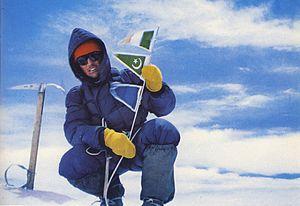
La liste de grimpeurs et d'alpinistes est la liste des personnes notables pour leurs activités d'alpinisme, d'escalade.
Walter Bonatti, né le 22 juin 1930 à Bergame, et mort à Rome le 13 septembre 2011, est un alpiniste, guide de haute montagne, journaliste et photographe italien. Il abandonne l'alpinisme de haut niveau en 1965, après avoir réussi l'ouverture d'une voie directe en hivernale et en solitaire dans la face nord du Cervin.
Le Gasherbrum IV est le dix-septième plus haut sommet du monde. Il se situe dans le Gasherbrum dans la région du Karakoram.